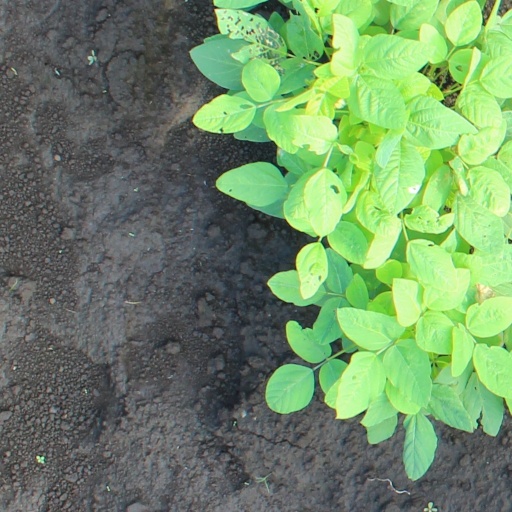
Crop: soybean